Kostas Tsimikas

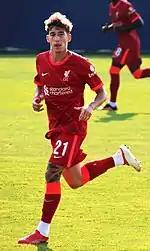
Tsimikas playing for Liverpool in 2021

On 11 August 2020, Tsimikas signed for Premier League side Liverpool on a deal for a reported fee of £11.75 million. He became only the second Greek player in Liverpool's history, after Sotirios Kyrgiakos who joined the club from AEK Athens in 2009. He made his debut for Liverpool in the EFL Cup on 24 September 2020, in a 7–2 win against Lincoln City. He made his Premier League debut as a substitute for Andrew Robertson against Manchester City in a 4–1 loss.